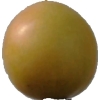
Label: cherry_wax